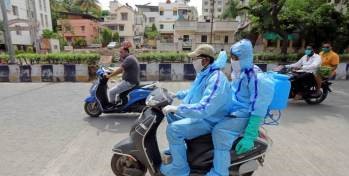
Objects detected:
Mask
Mask
Gloves
Coverall
Coverall